Knitting

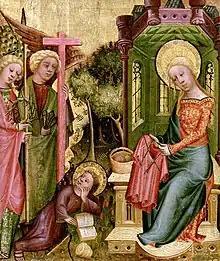
The earliest image of circular knitting, from the 15th century AD Buxtehude altarpiece

Hand knitting garments for free distribution to others have become a common practice among hand knitting groups. Girls and women hand-knitted socks, sweaters, scarves, mittens, gloves, and hats for soldiers in Crimea, the American Civil War, and the Boer Wars; this practice continued in World War I, World War II and the Korean War, and continues for soldiers in Iraq and Afghanistan. The Australian charity "Wrap with Love" continues to provide blankets hand knitted by volunteers to people most in need around the world who have been affected by war.